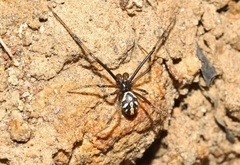
Species: Lactrodectus_hesperus